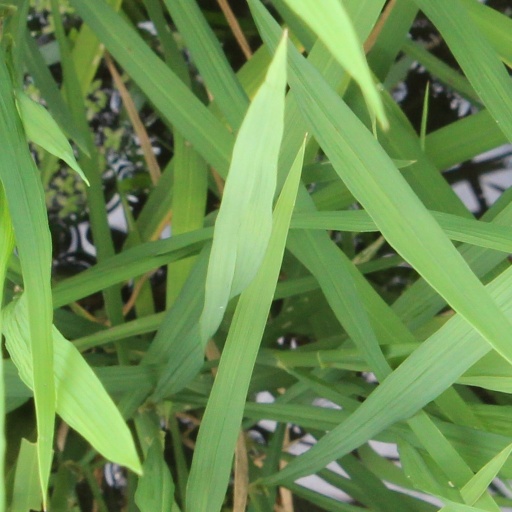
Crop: rice